Edith Mary Douglas

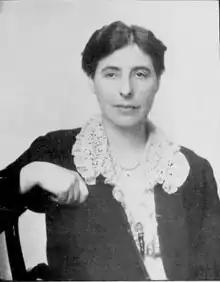

Edith Mary Douglas (née Dale) (13 November 1877 – 30 November 1962) was a British engineer, shipyard director and the first woman to fly in an experimental bomber aircraft.